Lamargelle

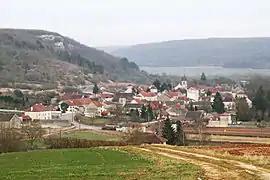
A general view of Lamargelle

Lamargelle is a commune in the Côte-d'Or department in eastern France.